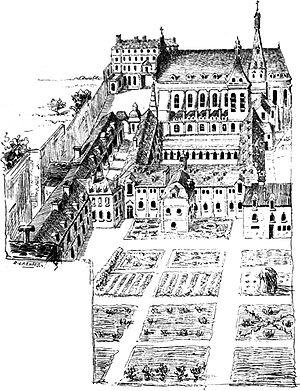
Le monastère royal de Saint-Bernard, plus connu sous le nom de couvent des Feuillants, était un monastère parisien fondé en 1587 par Henri III pour les religieux de l'ordre cistercien réformé des Feuillants. Situés rue Saint-Honoré, derrière les actuels nᵒˢ 229-235 de cette rue, près de l'angle de l’actuelle rue de Castiglione, ses bâtiments ont été rasés au début du XIXᵉ siècle.
Les Feuillants, Folietani, sont les membres d'un ordre monastique bernardin de la règle de Cîteaux, issu de l'ordre des Cisterciens. L'ordre tenait son nom de l'abbaye cistercienne de Notre-Dame de Feuillant dans l'ancien diocèse de Rieux près de Toulouse.